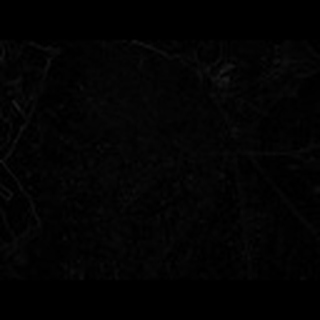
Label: cotton_powdery_mildew